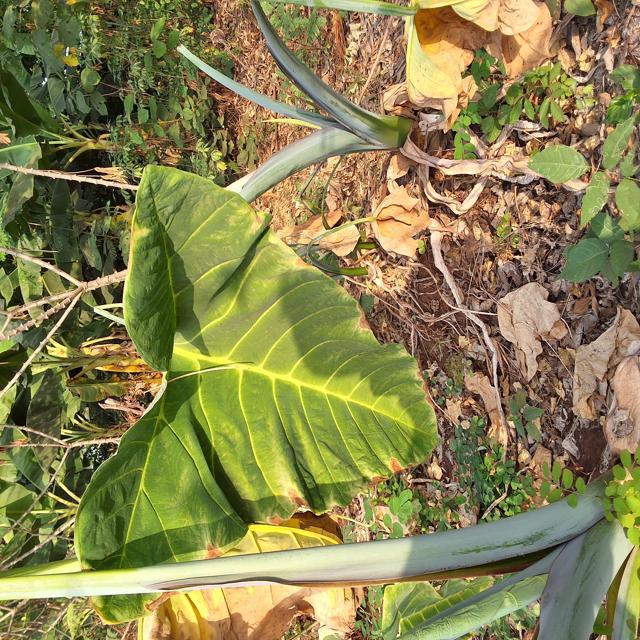
Label: Early_Blight